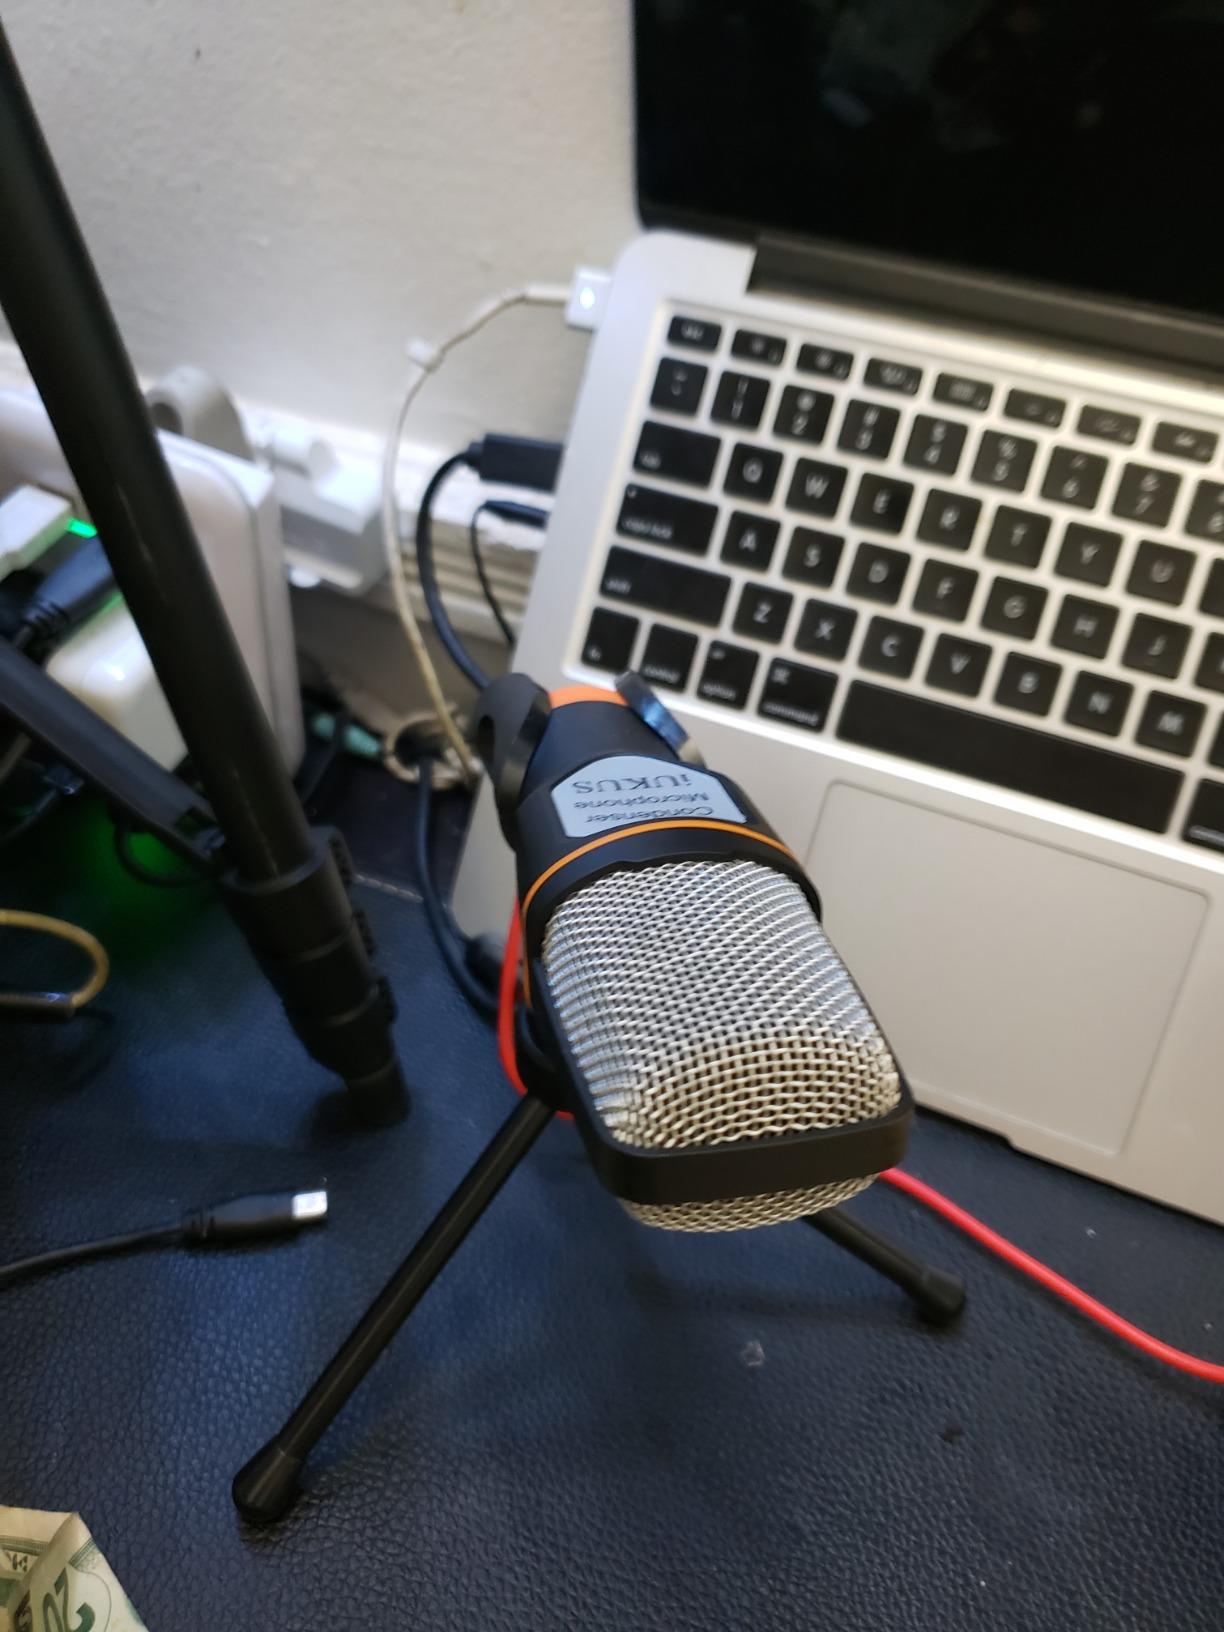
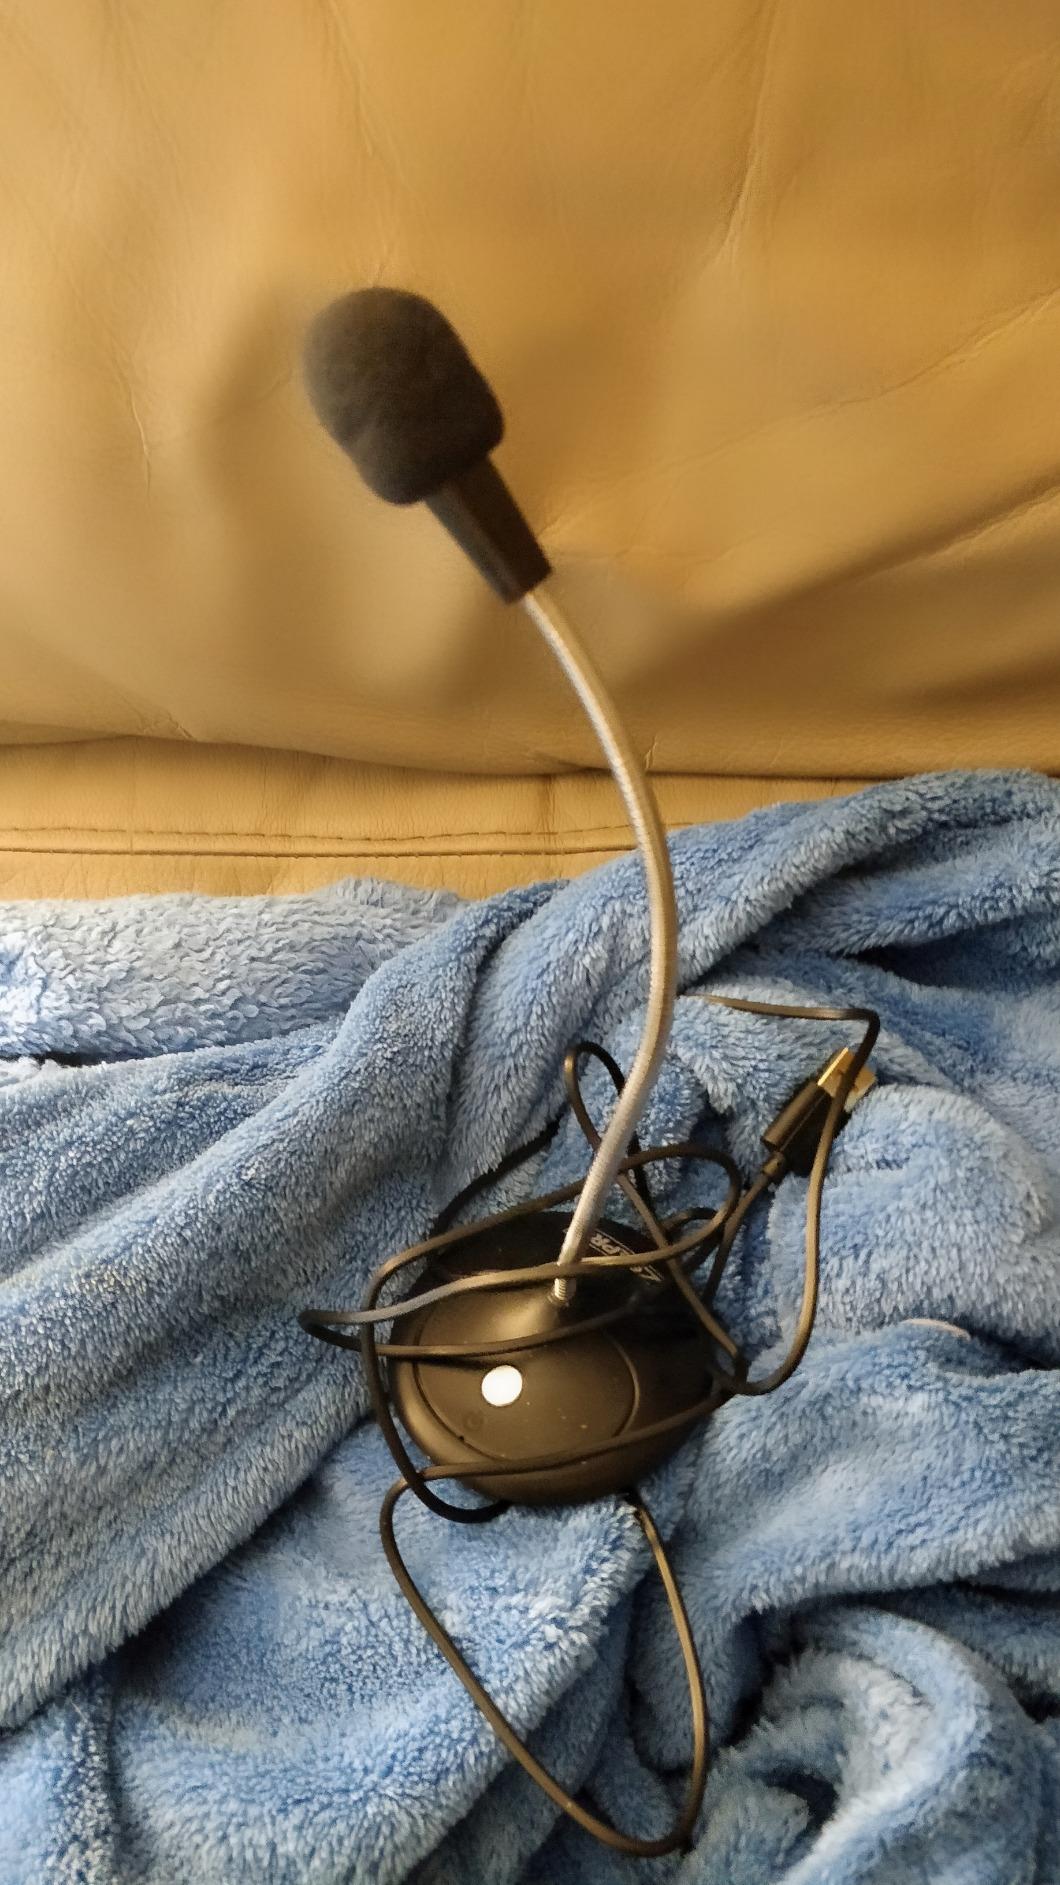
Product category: microphone
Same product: no